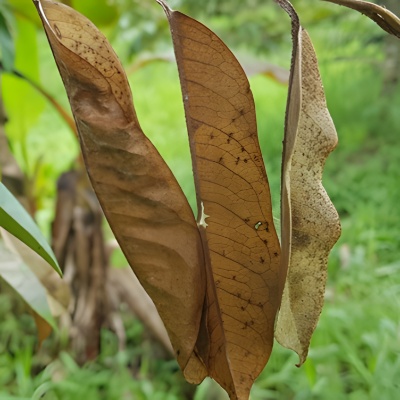
Label: Leaf_Rhizoctonia